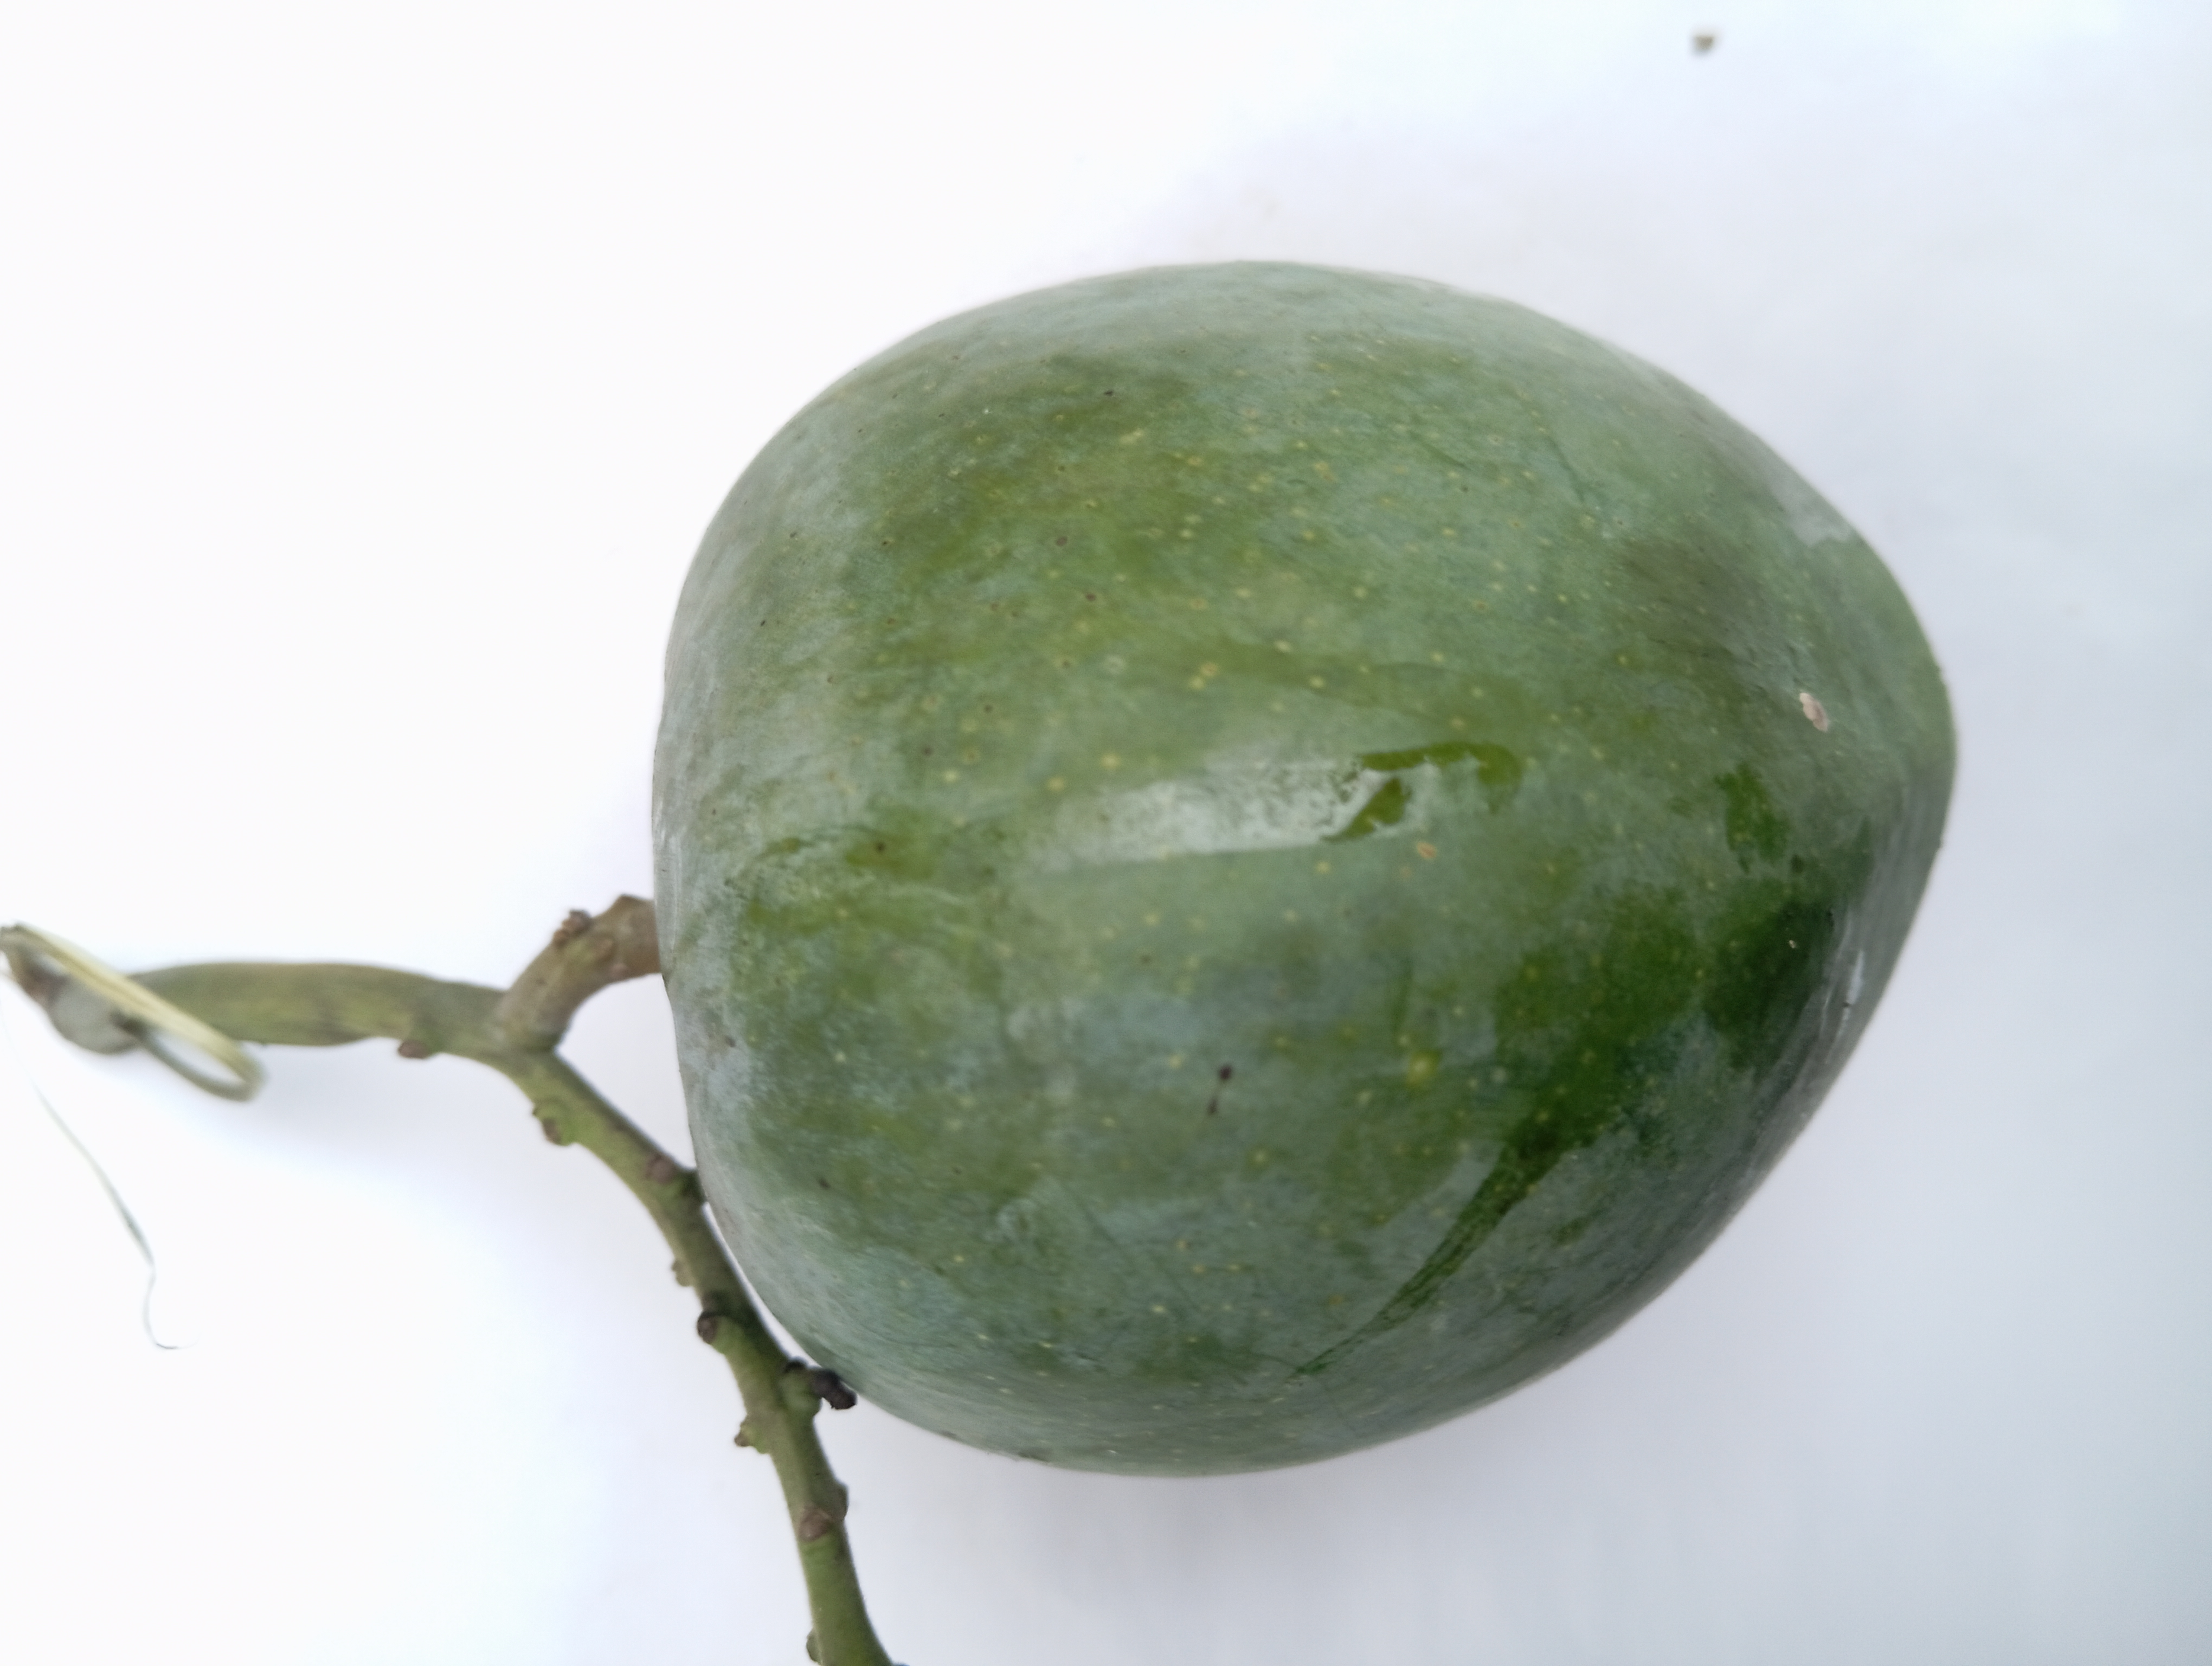
Mango variety: Bari 4